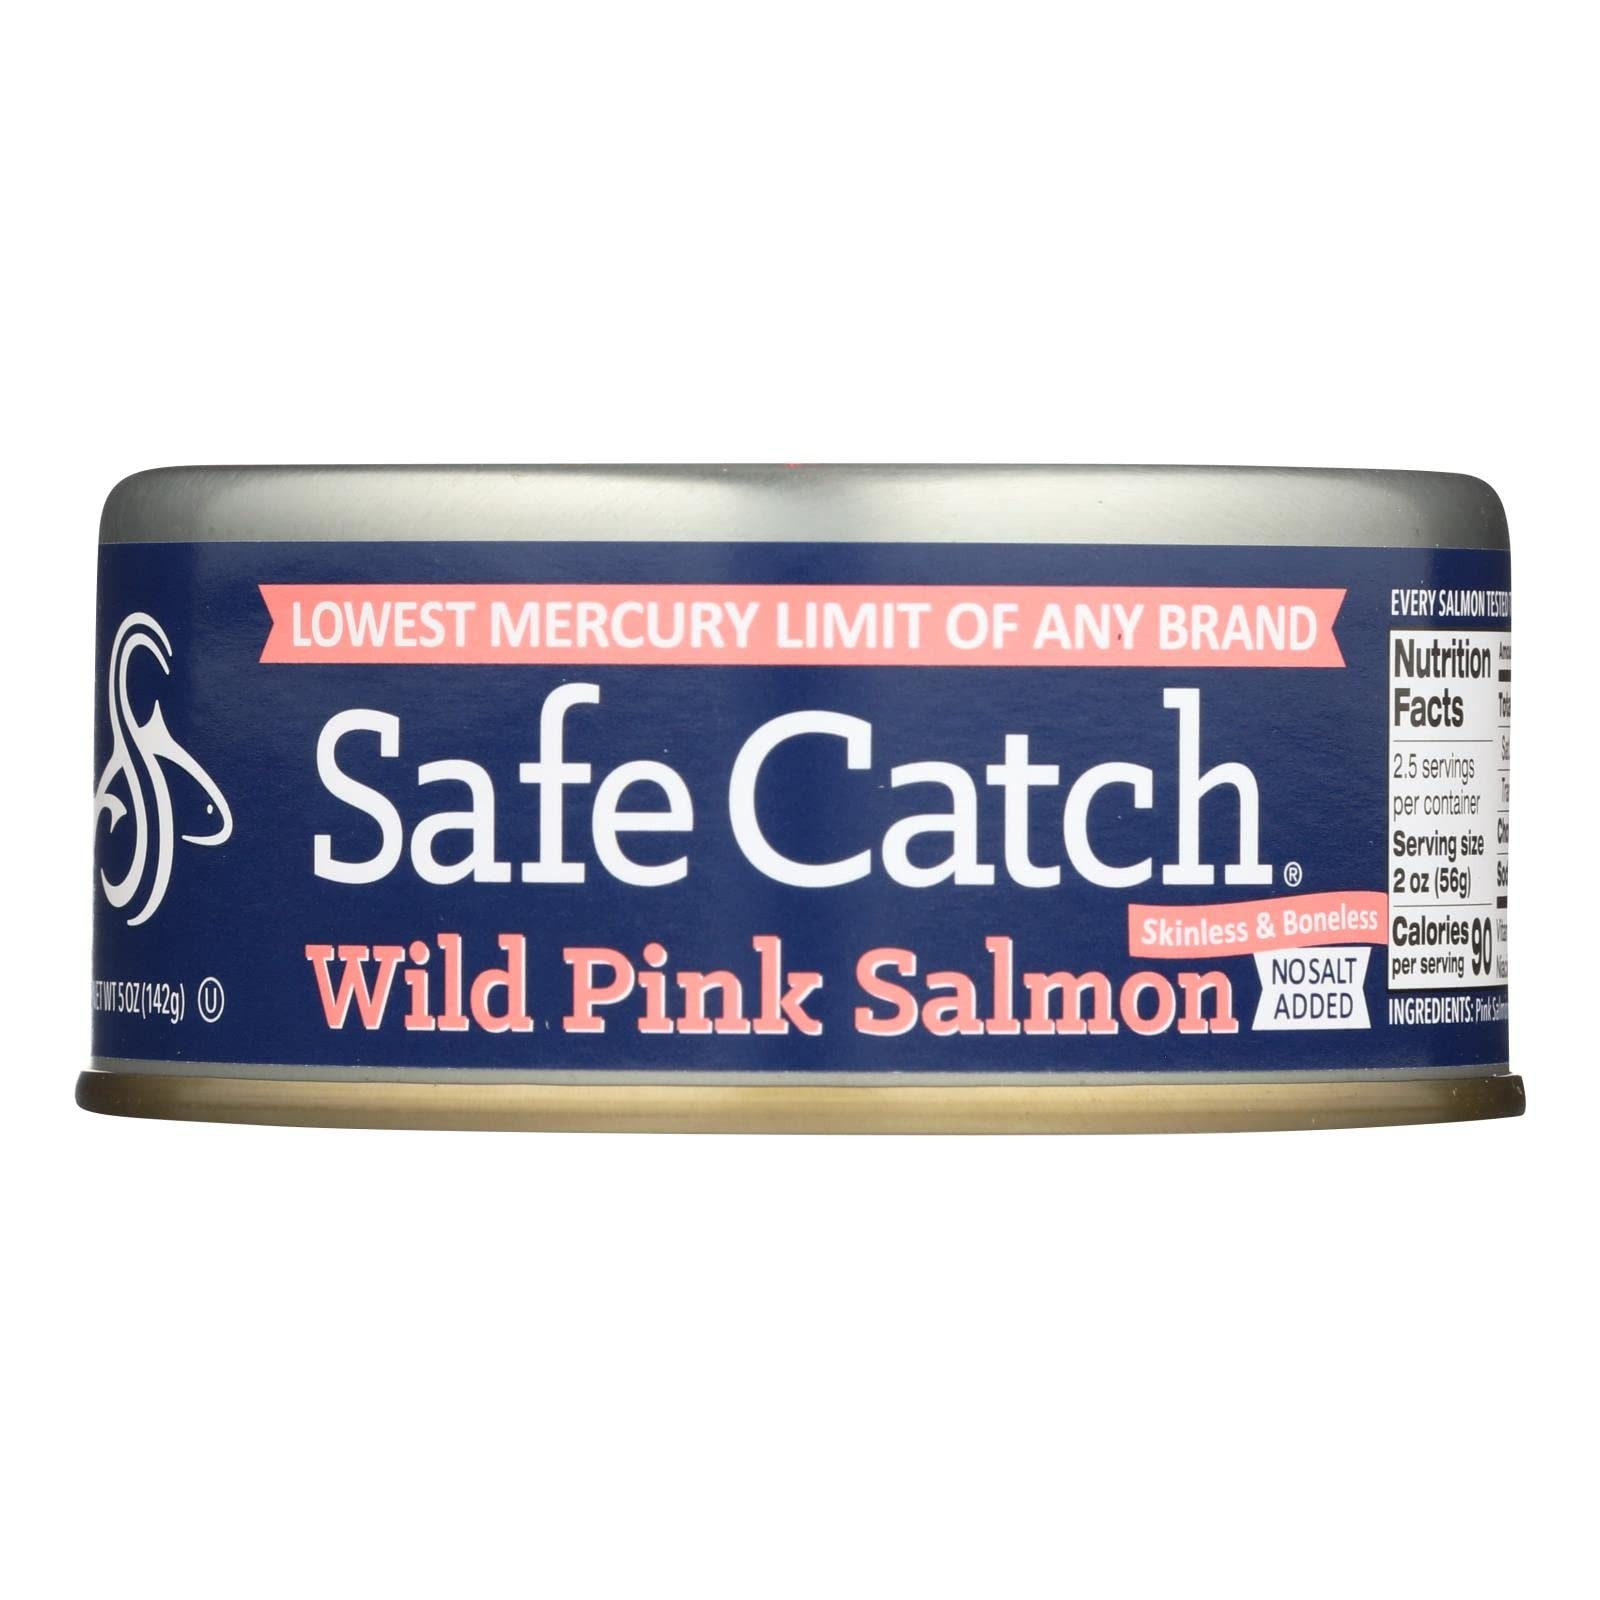
Item Name: Safe Catch - Premium Skinless & Boneless Wild Pink Salmon No Salt Added - 5 oz.
Bullet Point: Wild Pink Salmon No Salt Added
Value: 5.0
Unit: Ounce

Price: 12.745